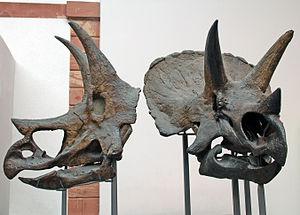
Le muséum Senckenberg de Francfort-sur-le-Main est le deuxième plus grand musée d'histoire naturelle d'Allemagne. Ses vastes collections de squelettes de dinosaures sont particulièrement attractives pour les enfants : le muséum Senckenberg présente la plus vaste collection de grands dinosaures d'Europe. L'un de ses joyaux est la préservation d'un fossile avec sa peau. Il présente également la plus grande et la plus riche collection d'oiseaux avec environ 1 000 spécimens. En 2010, le muséum a accueilli 517 000 visiteurs.